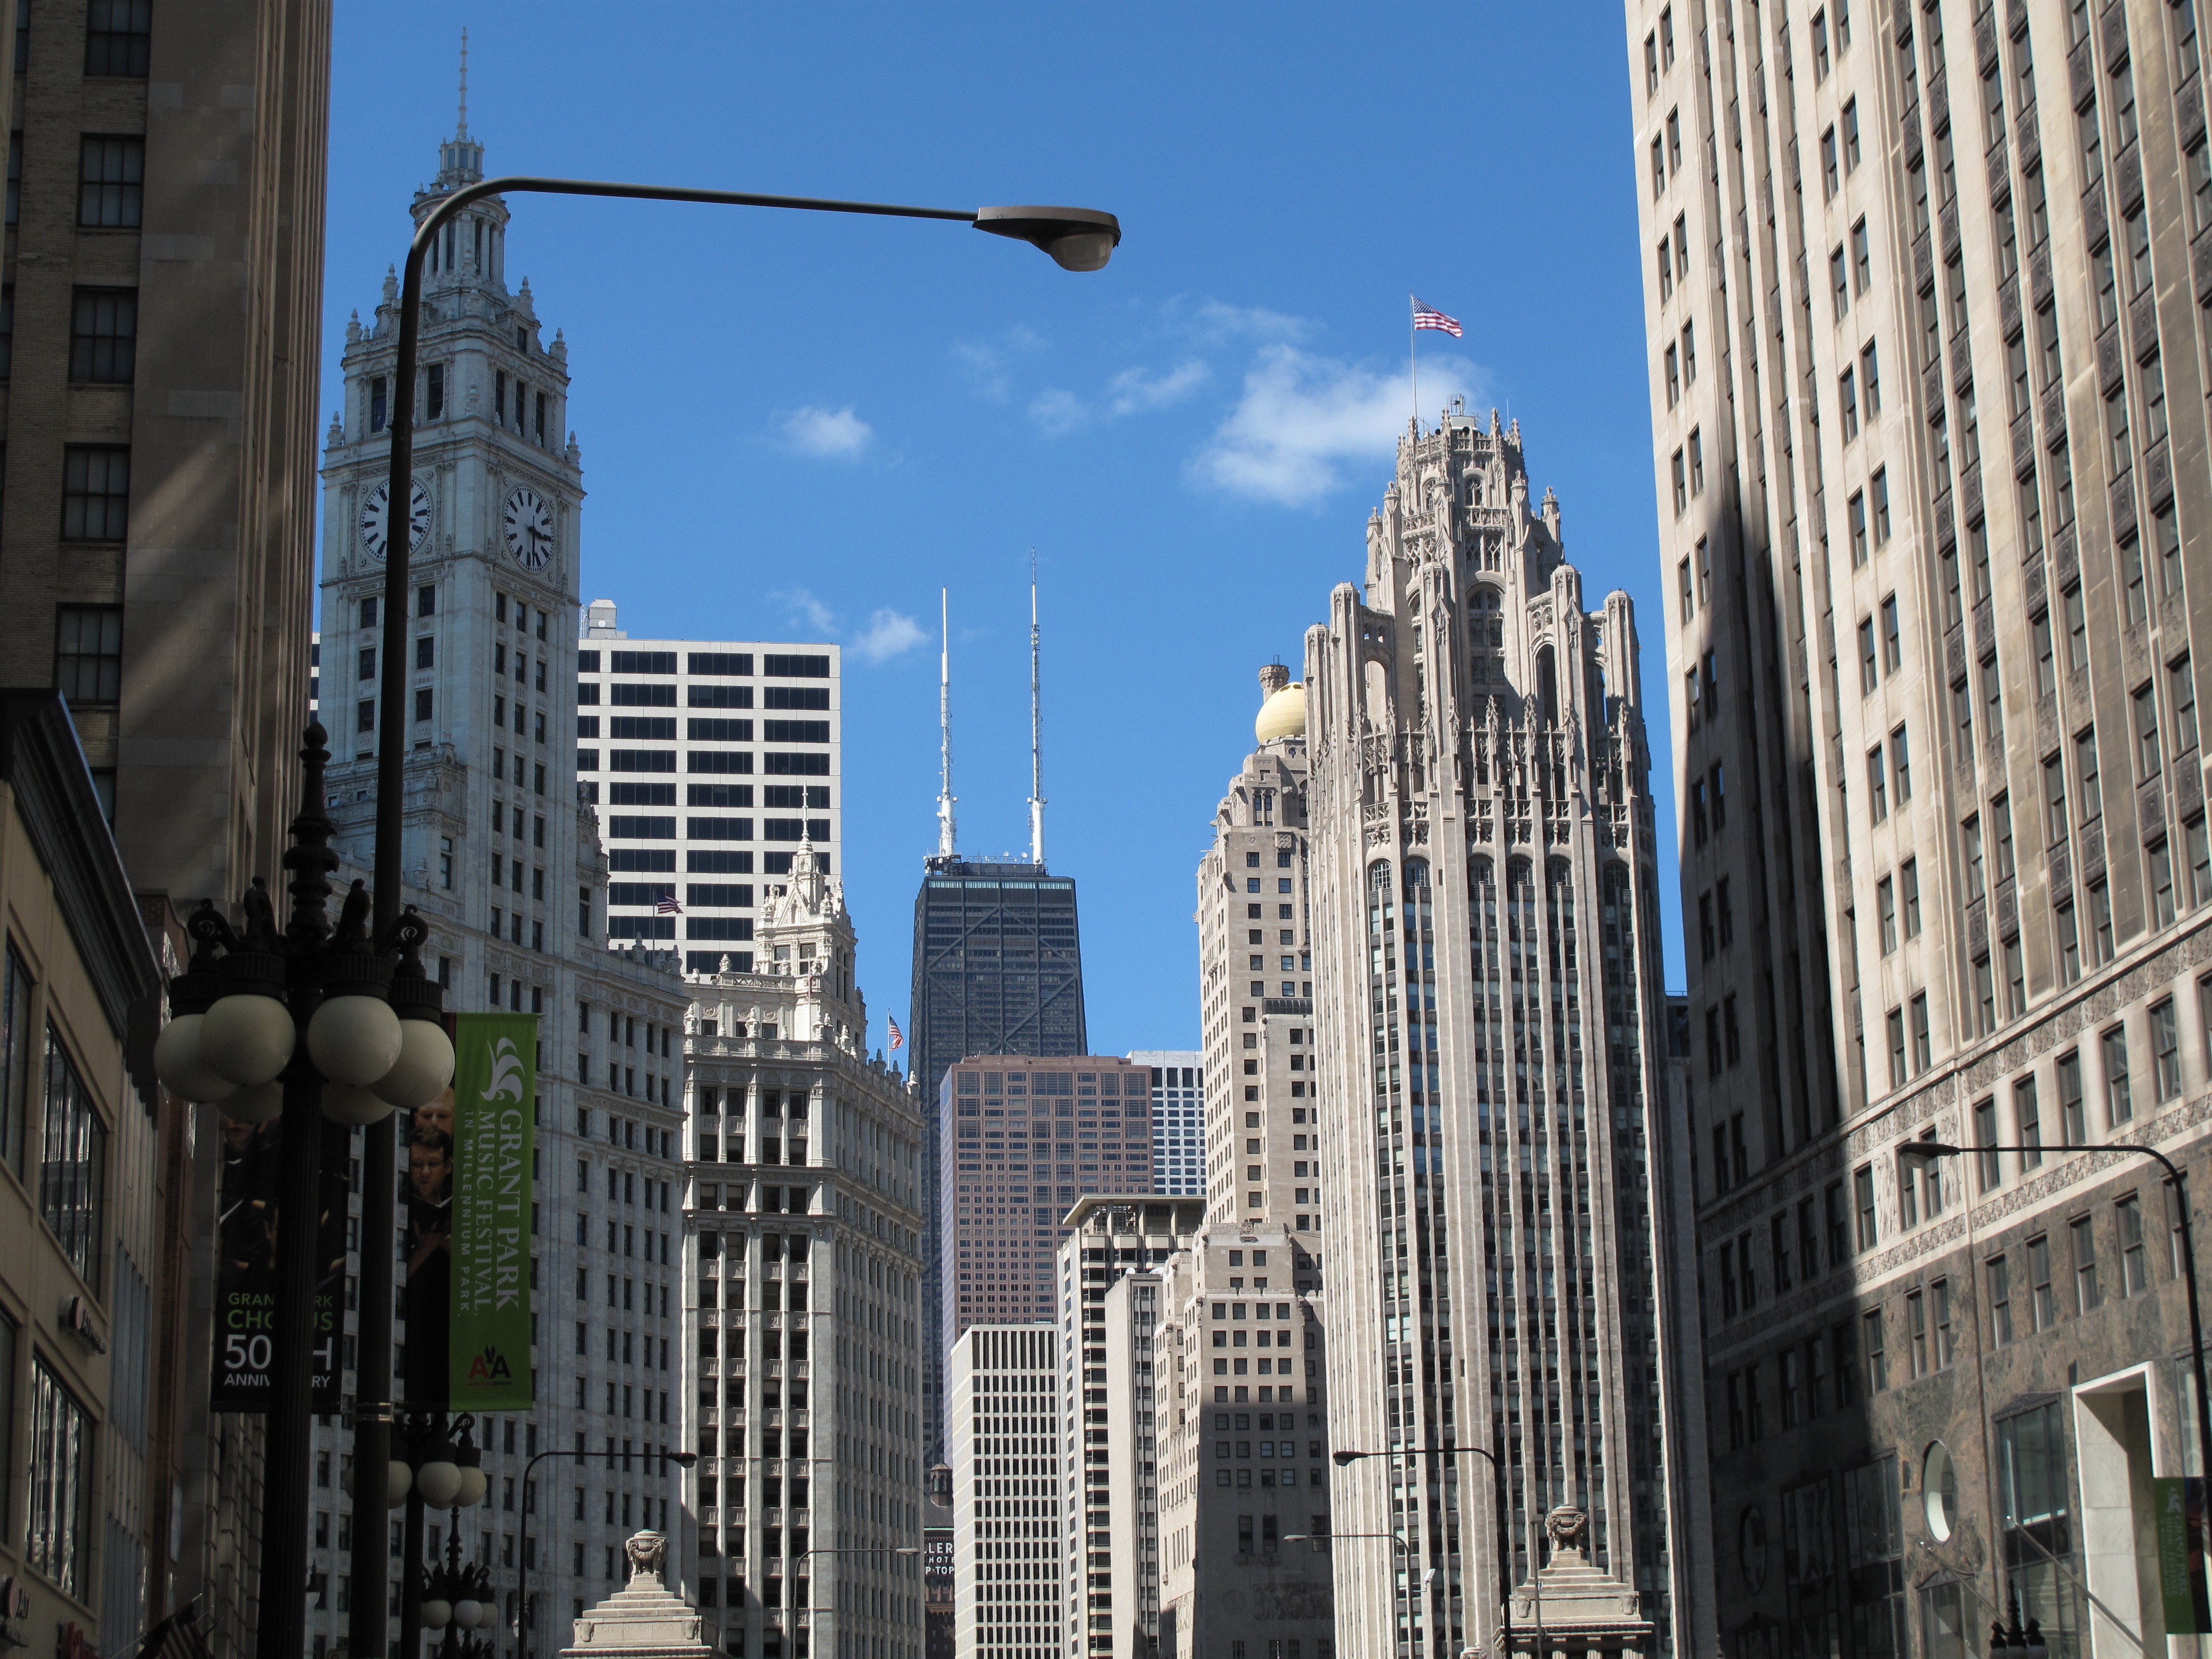
architecture, road, skyline, street, city, skyscraper, cityscape, downtown, landmark, chicago, facade, tower block, illinois, metropolis, neighbourhood, city centre, urban area, human settlement, metropolitan area, willis sears tower